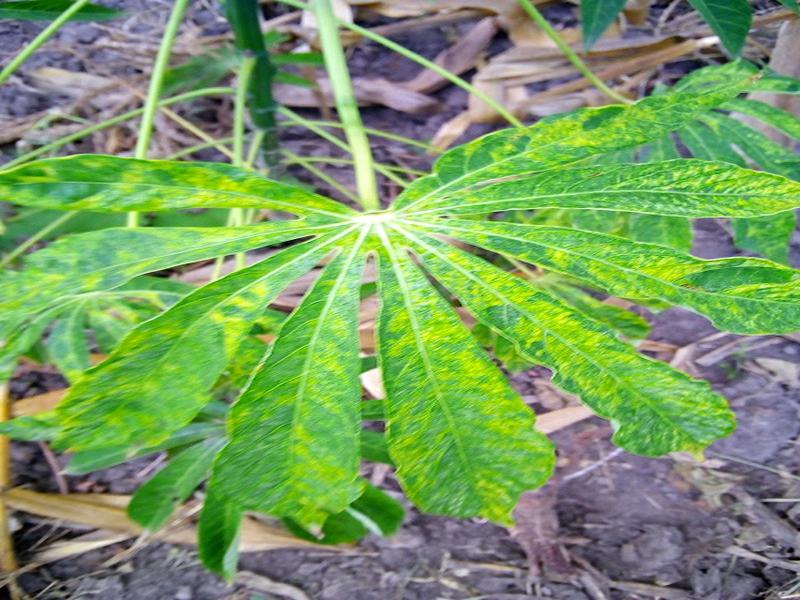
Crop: cassava
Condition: mosaic_disease